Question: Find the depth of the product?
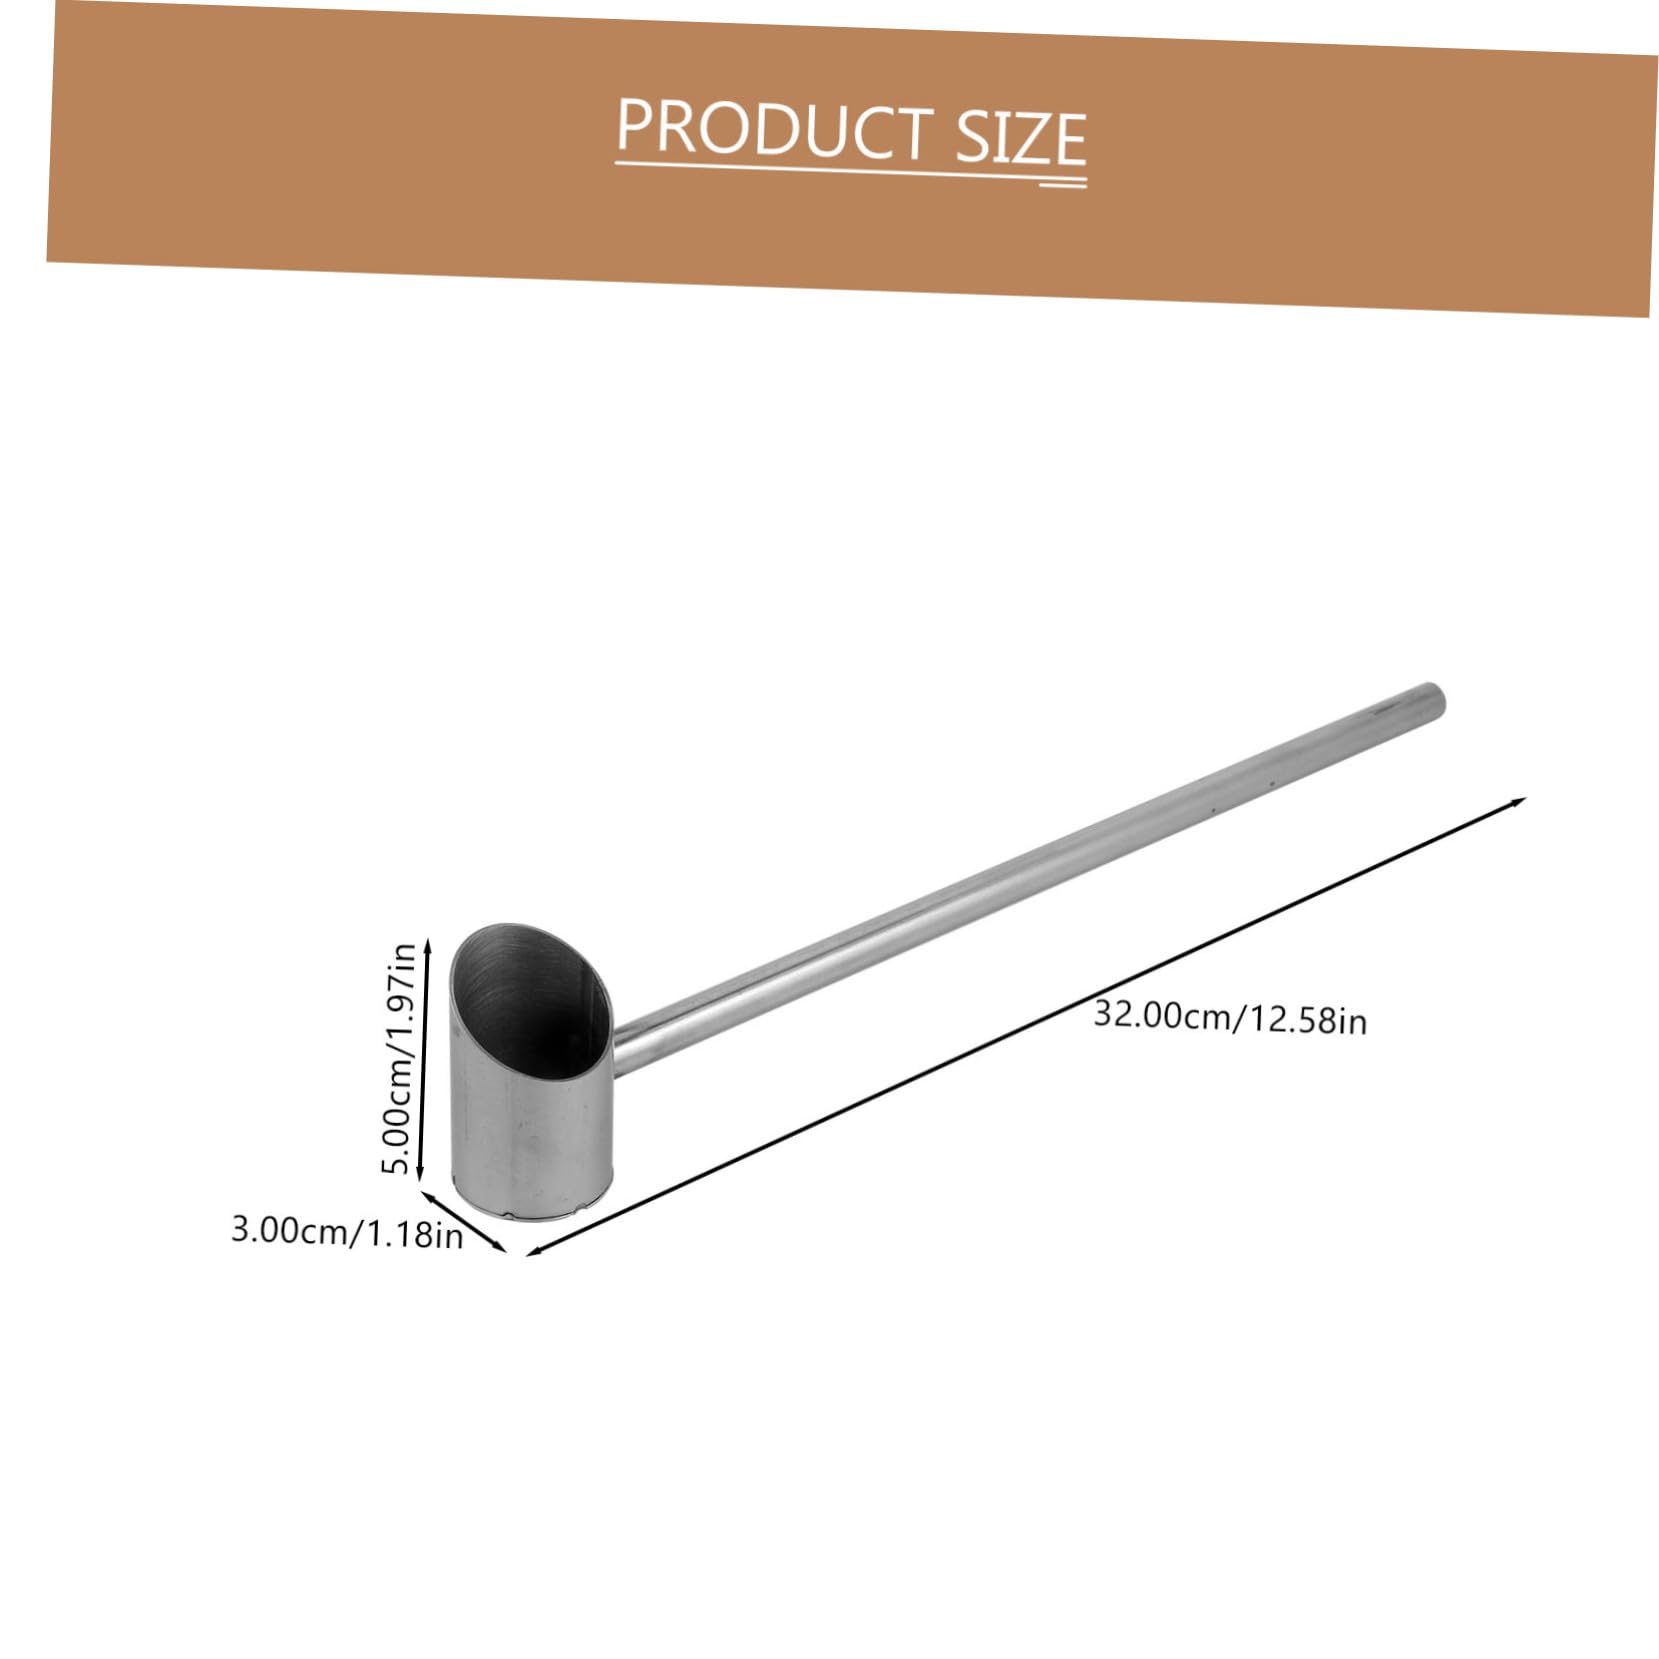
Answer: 32.0 centimetre